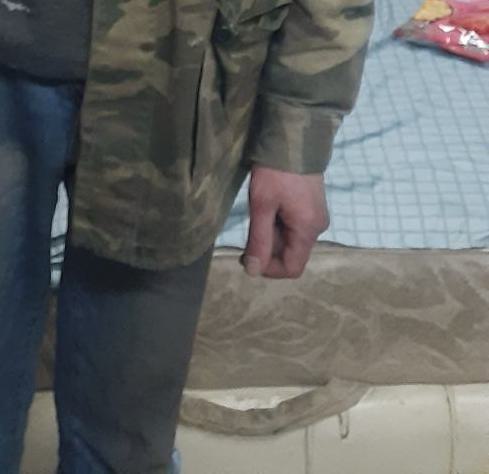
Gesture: no_gesture